Grubenhagen Castle (Vollrathsruhe)

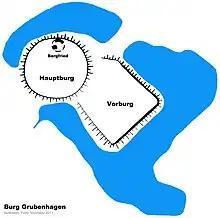
Plan of the site

Grubenhagen Castle is the ruin of a lowland castle in "Schloß Grubenhagen", a village in the civil parish of Vollrathsruhe in the county of Mecklenburgische Seenplatte in Mecklenburg-Western Pomerania in Germany.